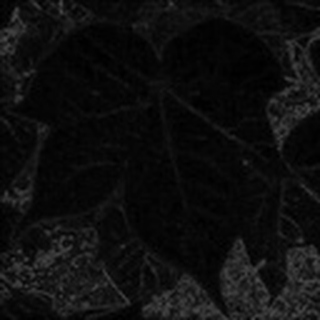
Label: healthy_cotton